William Stephens (glassmaker)

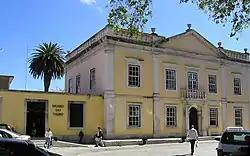
Palácio Stephens in Marinha Grande, currently the Museum of Glass

Stephens was given control of the glassworks and was granted several privileges, including an interest-free loan and exception from all taxes. He rebuilt the factory, but sales were affected by competition from imported glass and he persuaded Carvalho, now known as the Marquis of Pombal to raise import duties, giving him a monopoly of glass supply in Portugal and its colonies. This and the resurrected lime business made Stephens a wealthy man, and he built a palatial villa at Marinha Grande. However he also had enlightened views that a happy and motivated workforce was important to achieve productivity. He introduced a programme of social welfare to Marinha Grande. He opened schools, organised an illness relief fund and pension system, closed the taverns and introduced cultural activities, reorganised the food supply, and most significantly introduced developments to agriculture. He followed with interest the schemes of Thomas Coke of Holkham Hall and transformed agricultural productivity in the area.